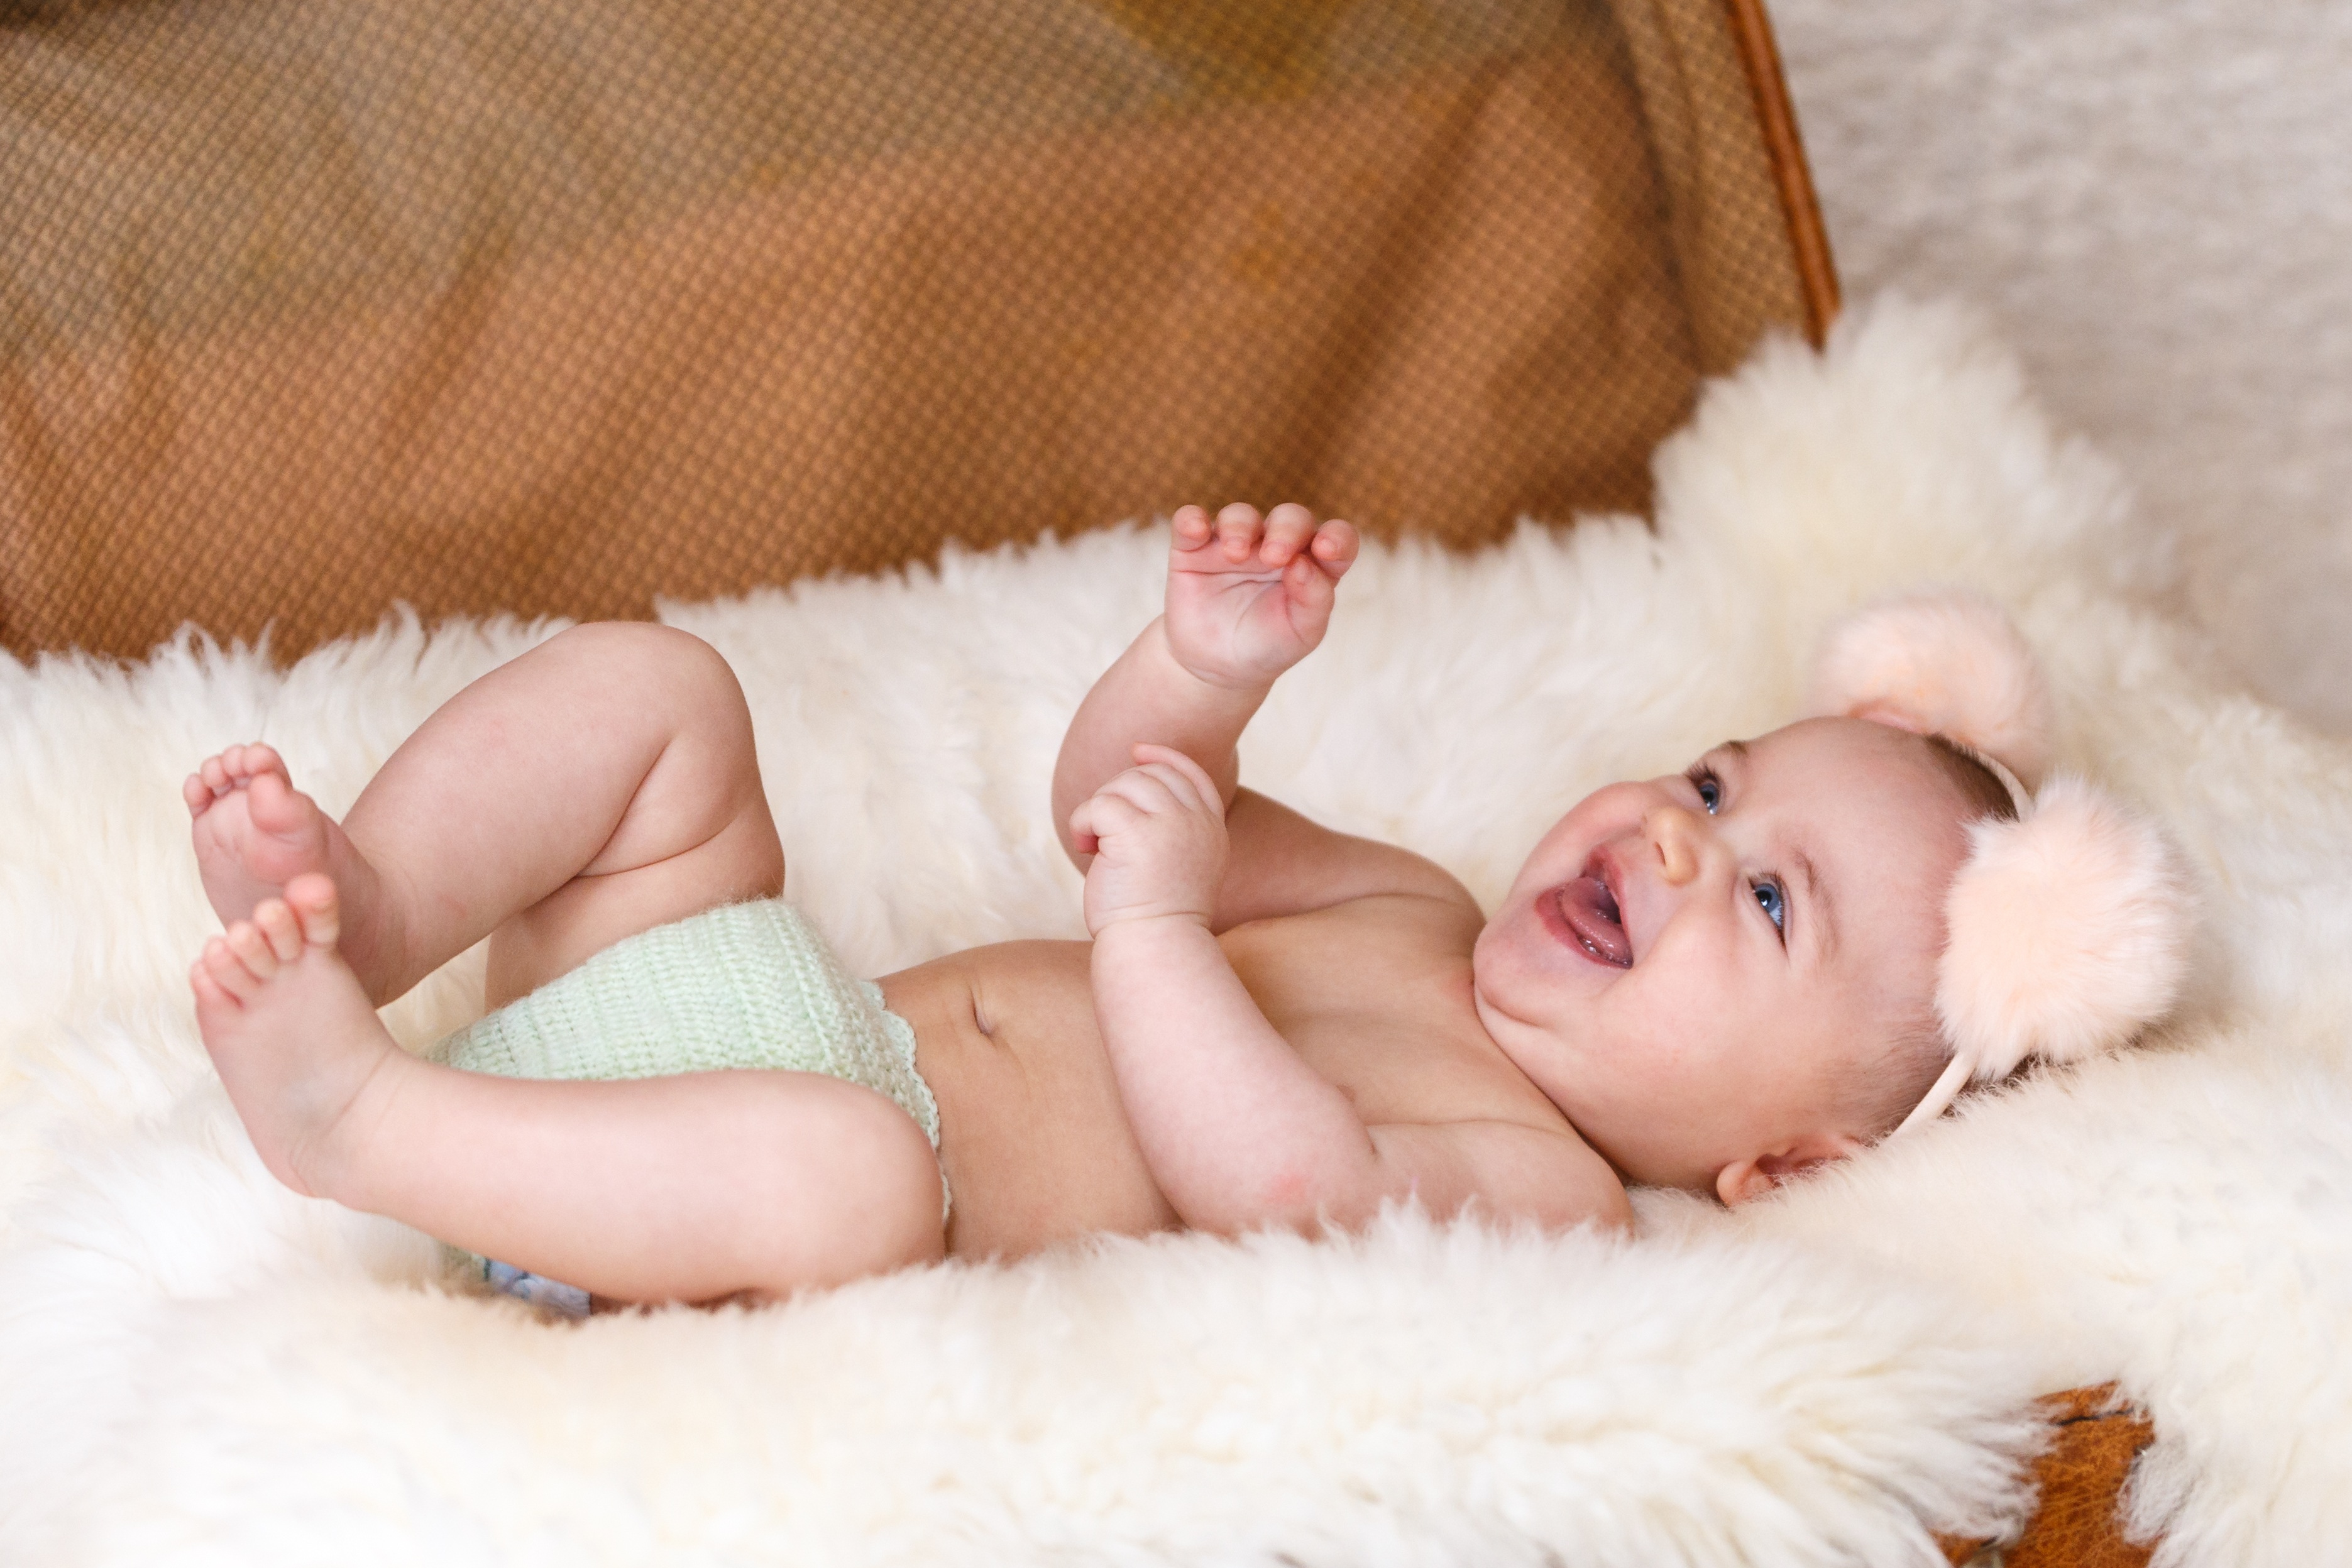
hand, person, vintage, leg, child, baby, luggage, product, laughing, sleep, infant, toddler, skin, human positions